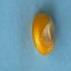
Maize quality: Good